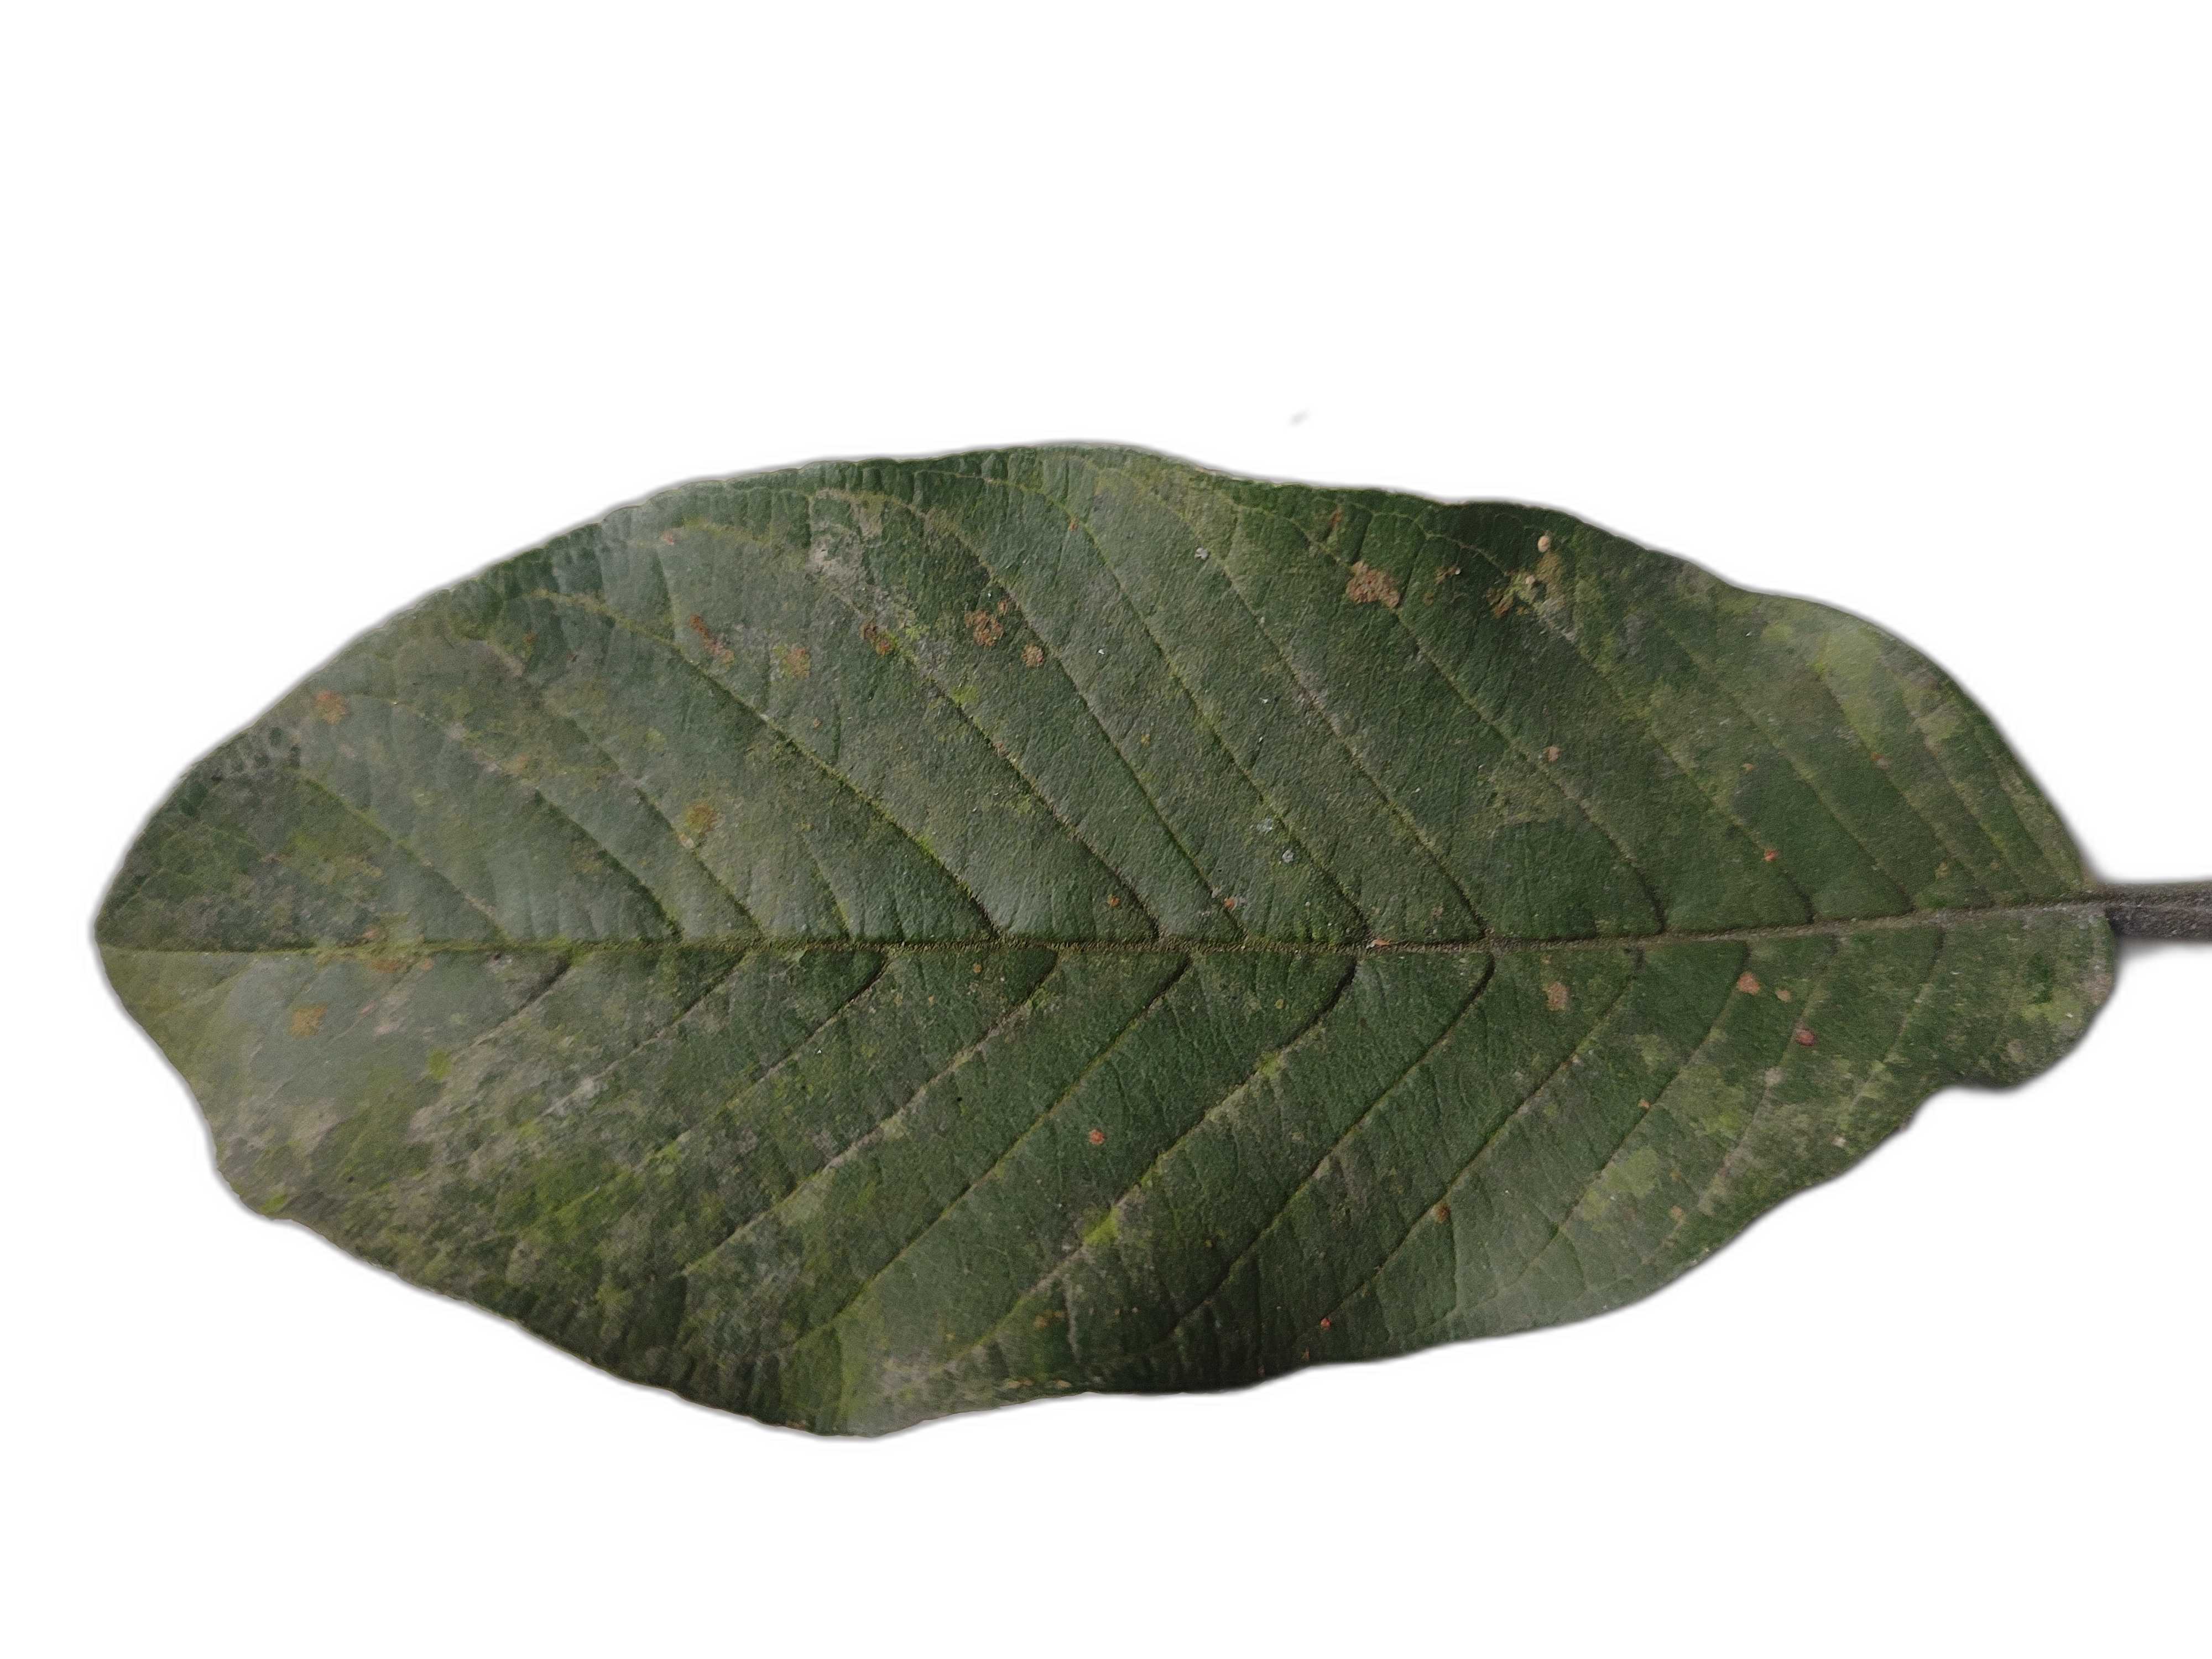
Plant part: leaf
Disease: Anthracnose